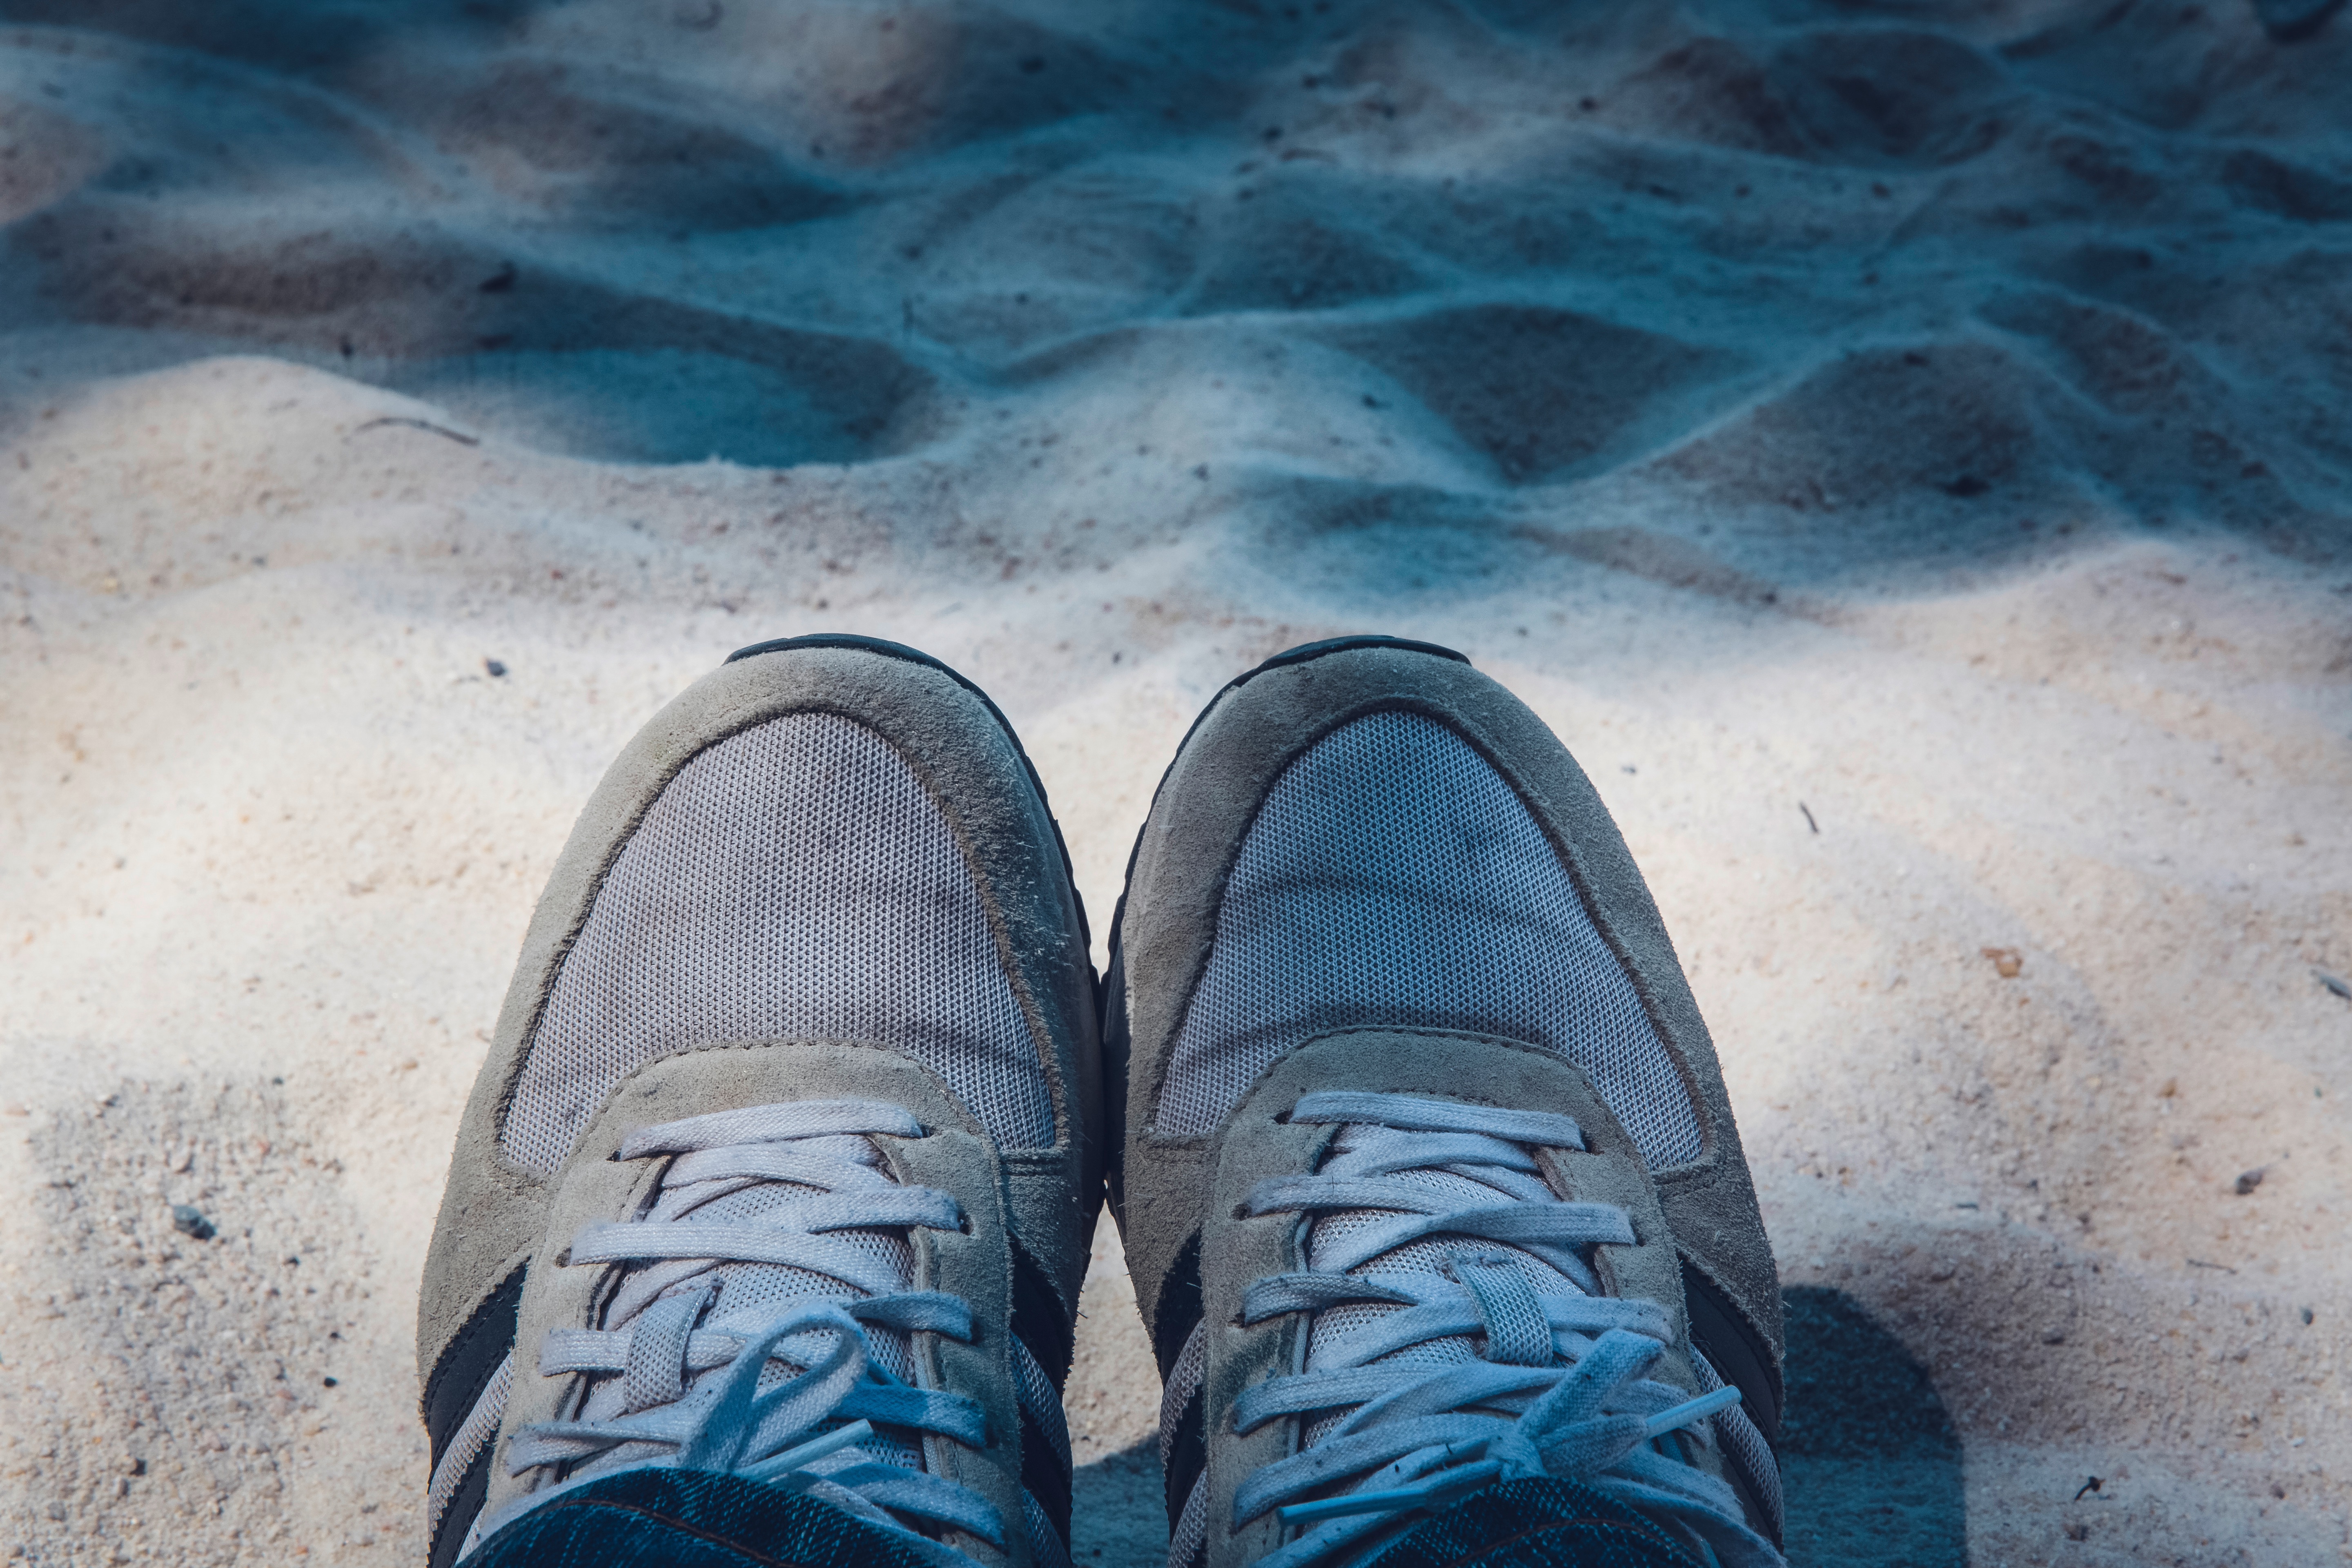
shoe, wave, blue, footwear